Red-figure pottery

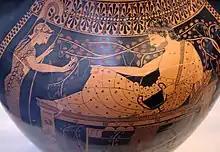
Red-figure scene on the Belly Amphora by the Andokides Painter (Munich 2301). Munich: Staatliche Antikensammlungen

The new technique had the primary advantage of permitting a far better execution of internal detail. In black-figure vase painting such details had to be scratched into the painted surfaces, which was always less accurate than the direct application of detail with a brush. Red-figure depictions were generally more lively and realistic than the black-figure silhouettes. They were also more clearly contrasted against the black backgrounds. It was now possible to depict humans not only in profile, but also in frontal, rear, or three-quarter perspectives. The red-figure technique also permitted the indication of a third dimension on the figures. However, it also had disadvantages. For example, the distinction of sex by using black slip for male skin and white paint for female skin was now impossible. The ongoing trend to depict heroes and deities naked and of youthful age also made it harder to distinguish the sexes through garments or hairstyles. In the initial phases, there were also miscalculations regarding the thickness of human figures.